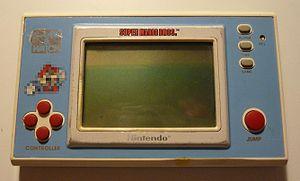
Super Mario Bros. est un jeu électronique à cristaux liquides Game and Watch sorti le 25 juin 1986 dans sa version Crystal Screen et le 7 mars 1988 dans sa version New Wide Screen.